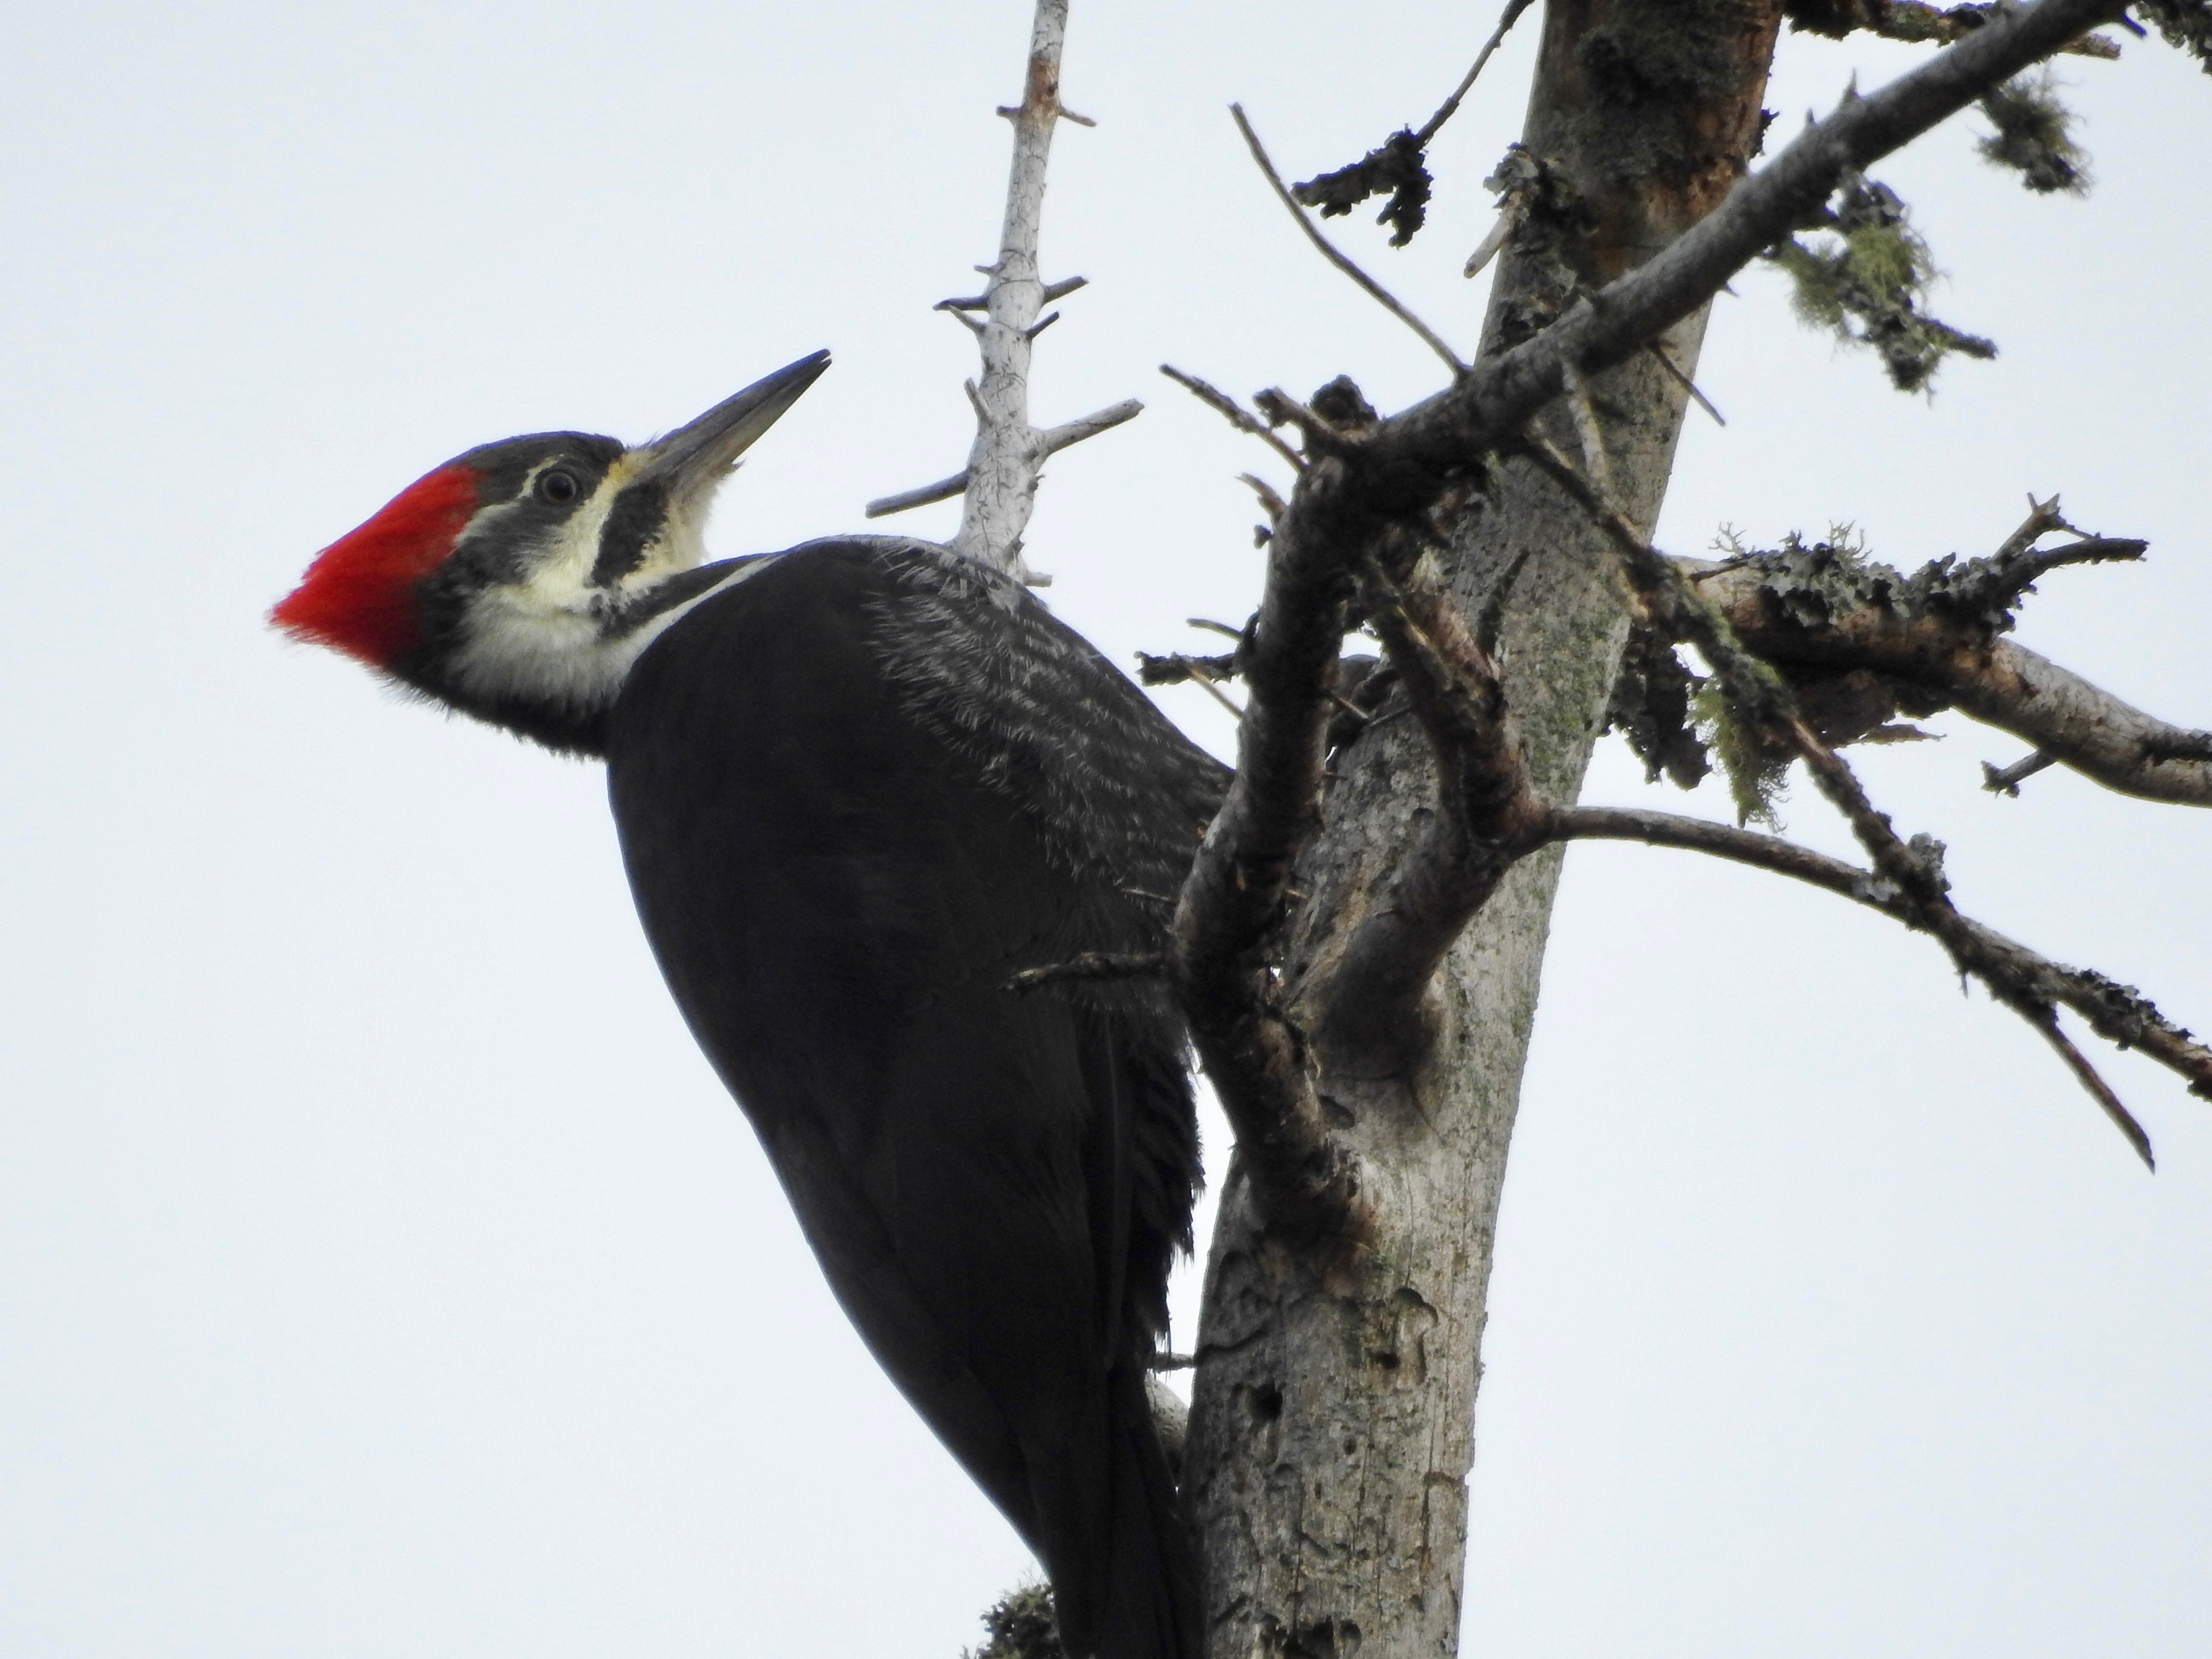
branch, bird, wing, wildlife, beak, fauna, vertebrate, woodpecker, coraciiformes, perching bird, piciformes